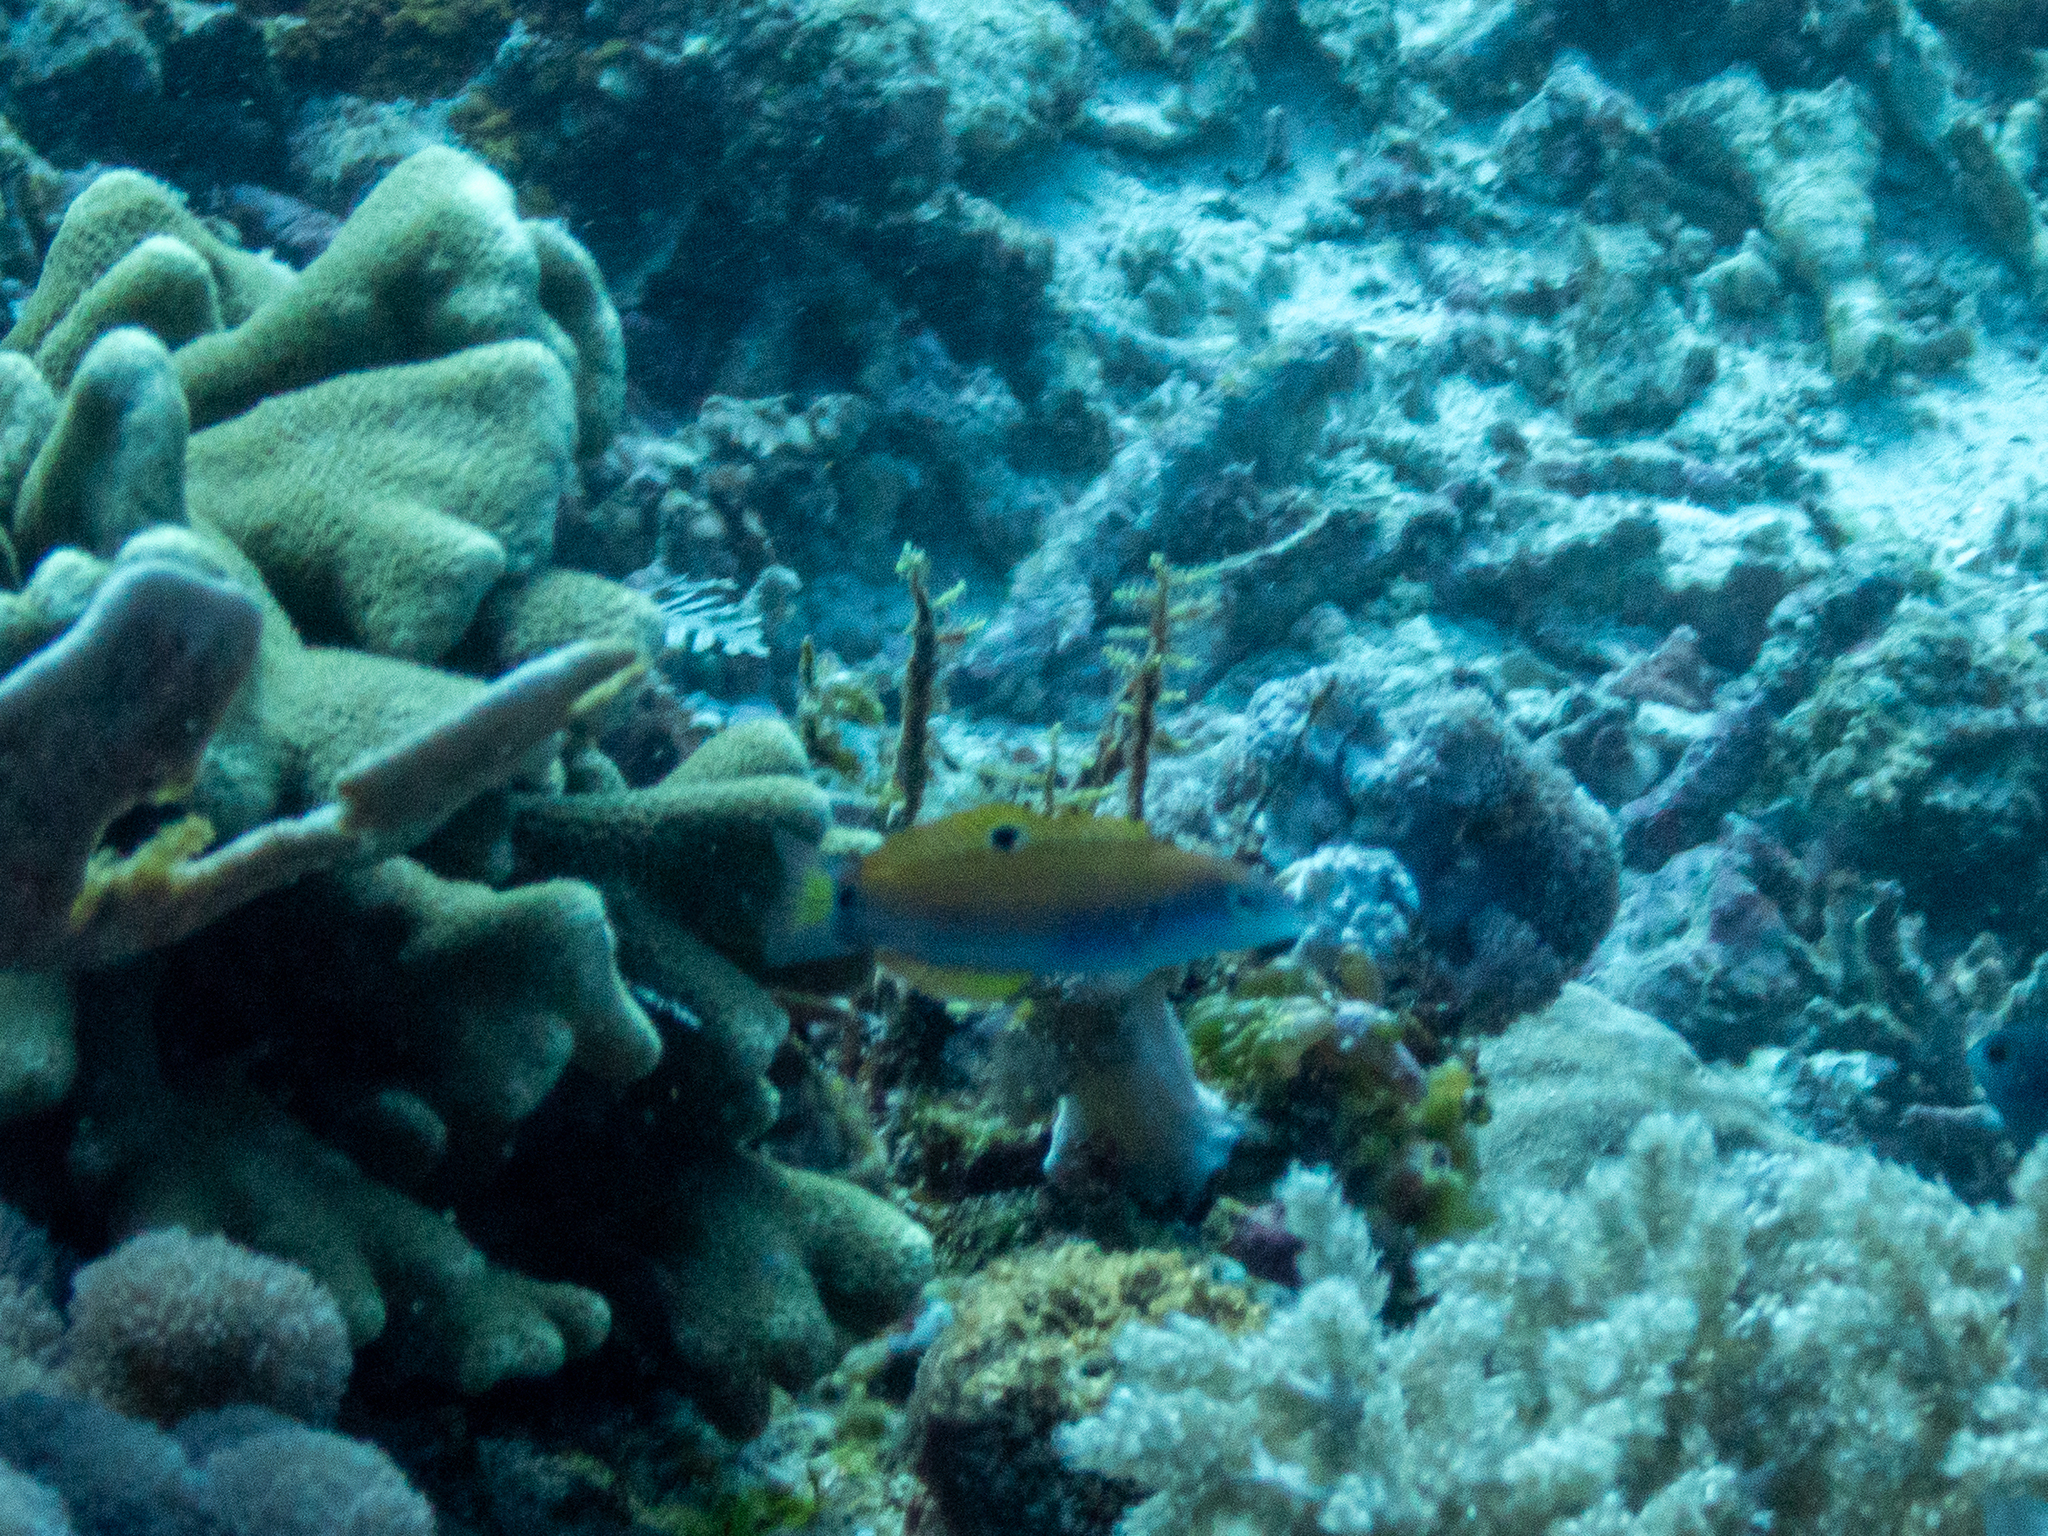
Thalassoma lunare (Moon Wrasse)